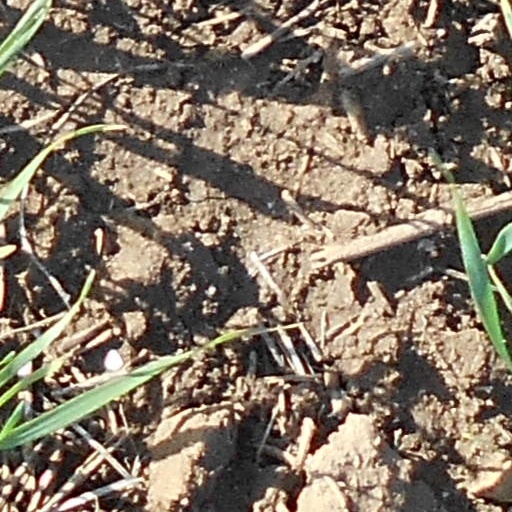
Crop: wheat